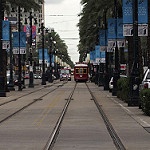
Scene: Outdoor